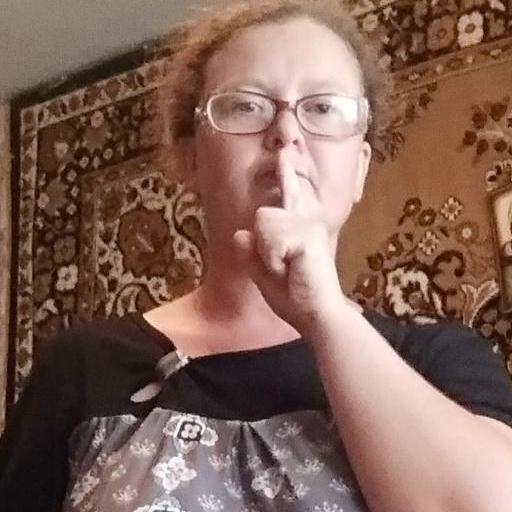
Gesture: mute